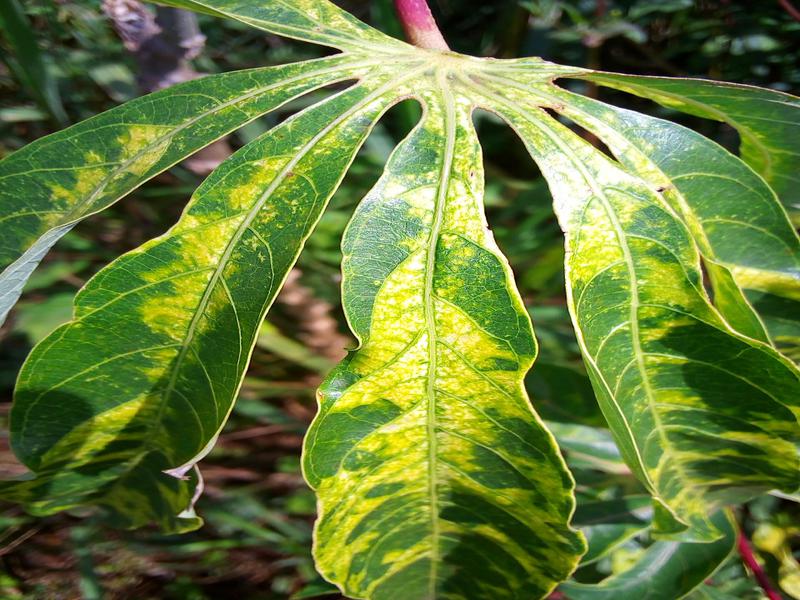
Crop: cassava
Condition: mosaic_disease